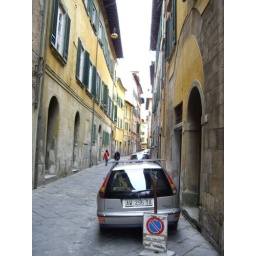
The street where our hotel, the Leonardo, was located in Pisa; the car is our taxi to the train station